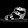
Label: Sandal